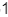
Number: 1